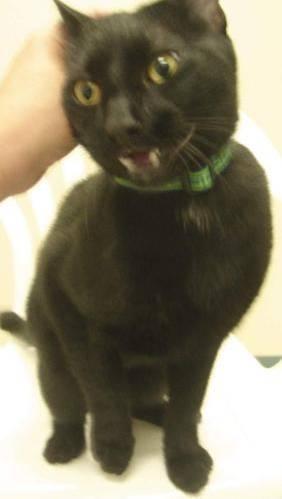
cat